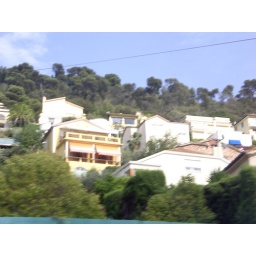
385 The yellow house is Elton John's house in Nice France